Šamši

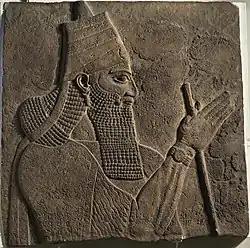
Tiglath-Pileser III

Šamsi had come to power as a vassal of Assyria, succeeding the former Arabian queen Zabibe, who had abdicated in Šamsi's favour. Zabibe's oath of allegiance was continued by Šamsi on taking the throne; she swore by the sun, the god of Arabia, that she would be loyal to Assyria. Tiglath-Pileser gave formal recognition to this accession. Later, however, she changed her mind and rebelled, joining an alliance made by Rezin of Damascus to fight the Assyrian king Tiglath-Pileser III in 732 BCE.